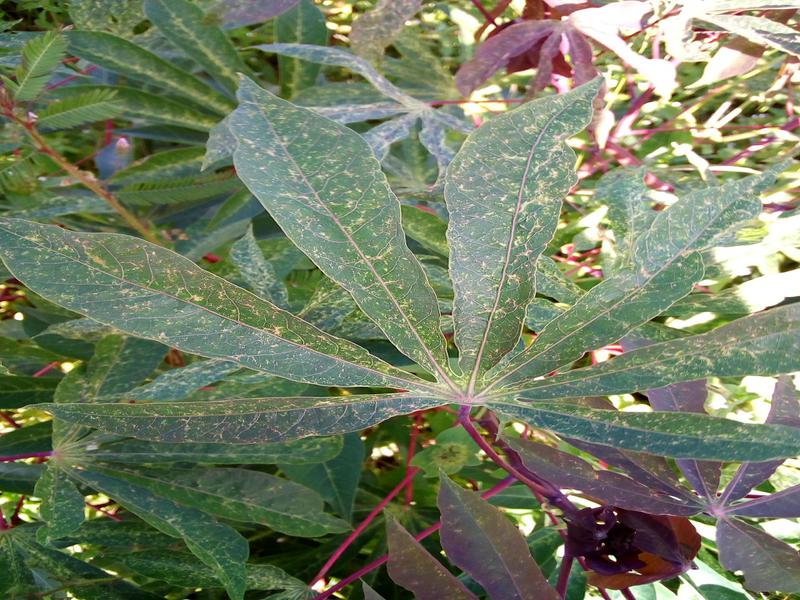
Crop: cassava
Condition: green_mottle